Fetuʻu Vainikolo

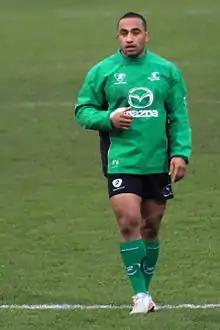
Vainikolo in 2012

Fetu'u Moana Vainikolo (born 30 January 1985) is a Tongan former rugby union player. His regular playing position was Wing.